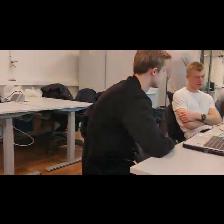
Label: Human